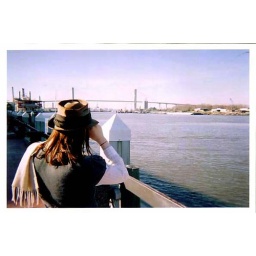
river street in savannah